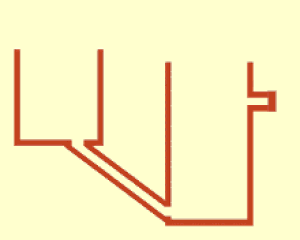
Forbundne kar
Animation der viser hvordan forbundne kar fyldes.
Forbundne kar er to eller flere kar, som er i forbindelse med hinanden, og som samtidig er udsat for samme lufttryk. Princippet for forbundne kar beror på tryk og densitet. Det viser sig, at hvis man fylder et kar, der er forbundet med et andet eller flere andre, med vand, vil vandet flyde over i de andre kar og vandoverfladen vil være i samme højde i begge/alle kar. Det spiller ingen rolle om karrene befinder sig i samme højde eller om de har samme form.